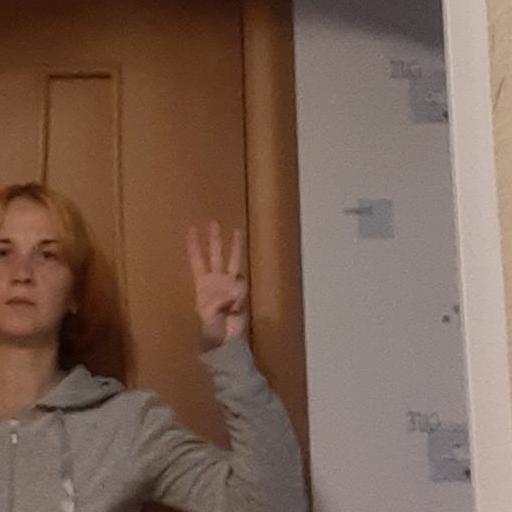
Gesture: three